CAESAR self-propelled howitzer

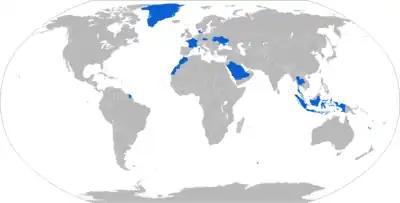
Map of CAESAR operators in blue

Eight CAESARs were sent to Afghanistan during the summer of 2009 to support French operations. They were deployed on 1 August 2009 by the 3rd Marine Artillery Regiment, followed by five others, deployed as a firebase in FOB Tora, Tagab and Nijrab. They were fitted with cabin armor add-ons, with fireports.